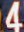
Number: 4